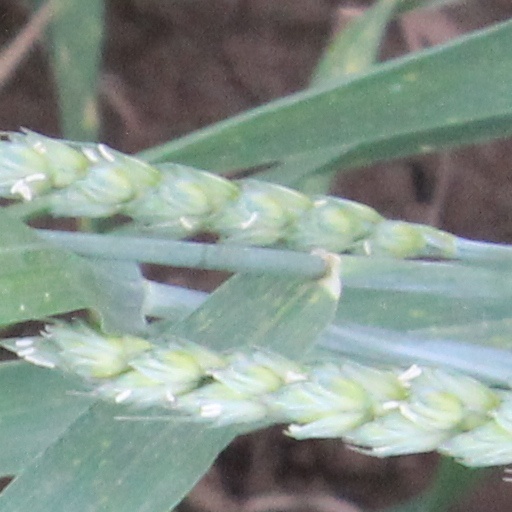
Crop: wheat